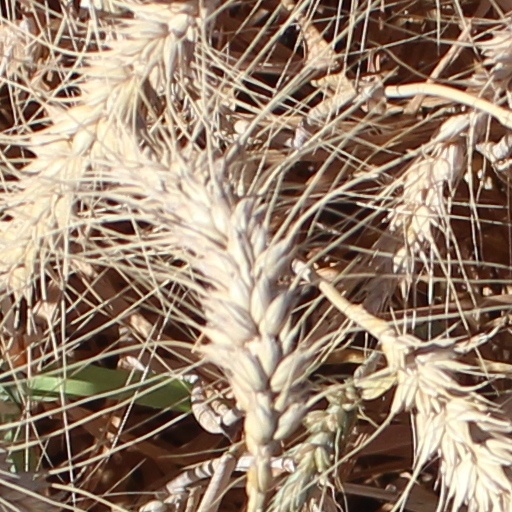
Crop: wheat